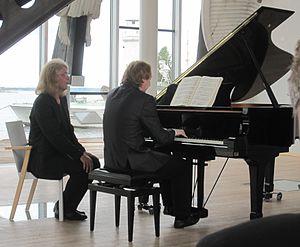
Per Tengstrand est un pianiste suédois né en 1968.